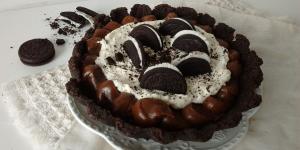
torta oreo y dulce de leche